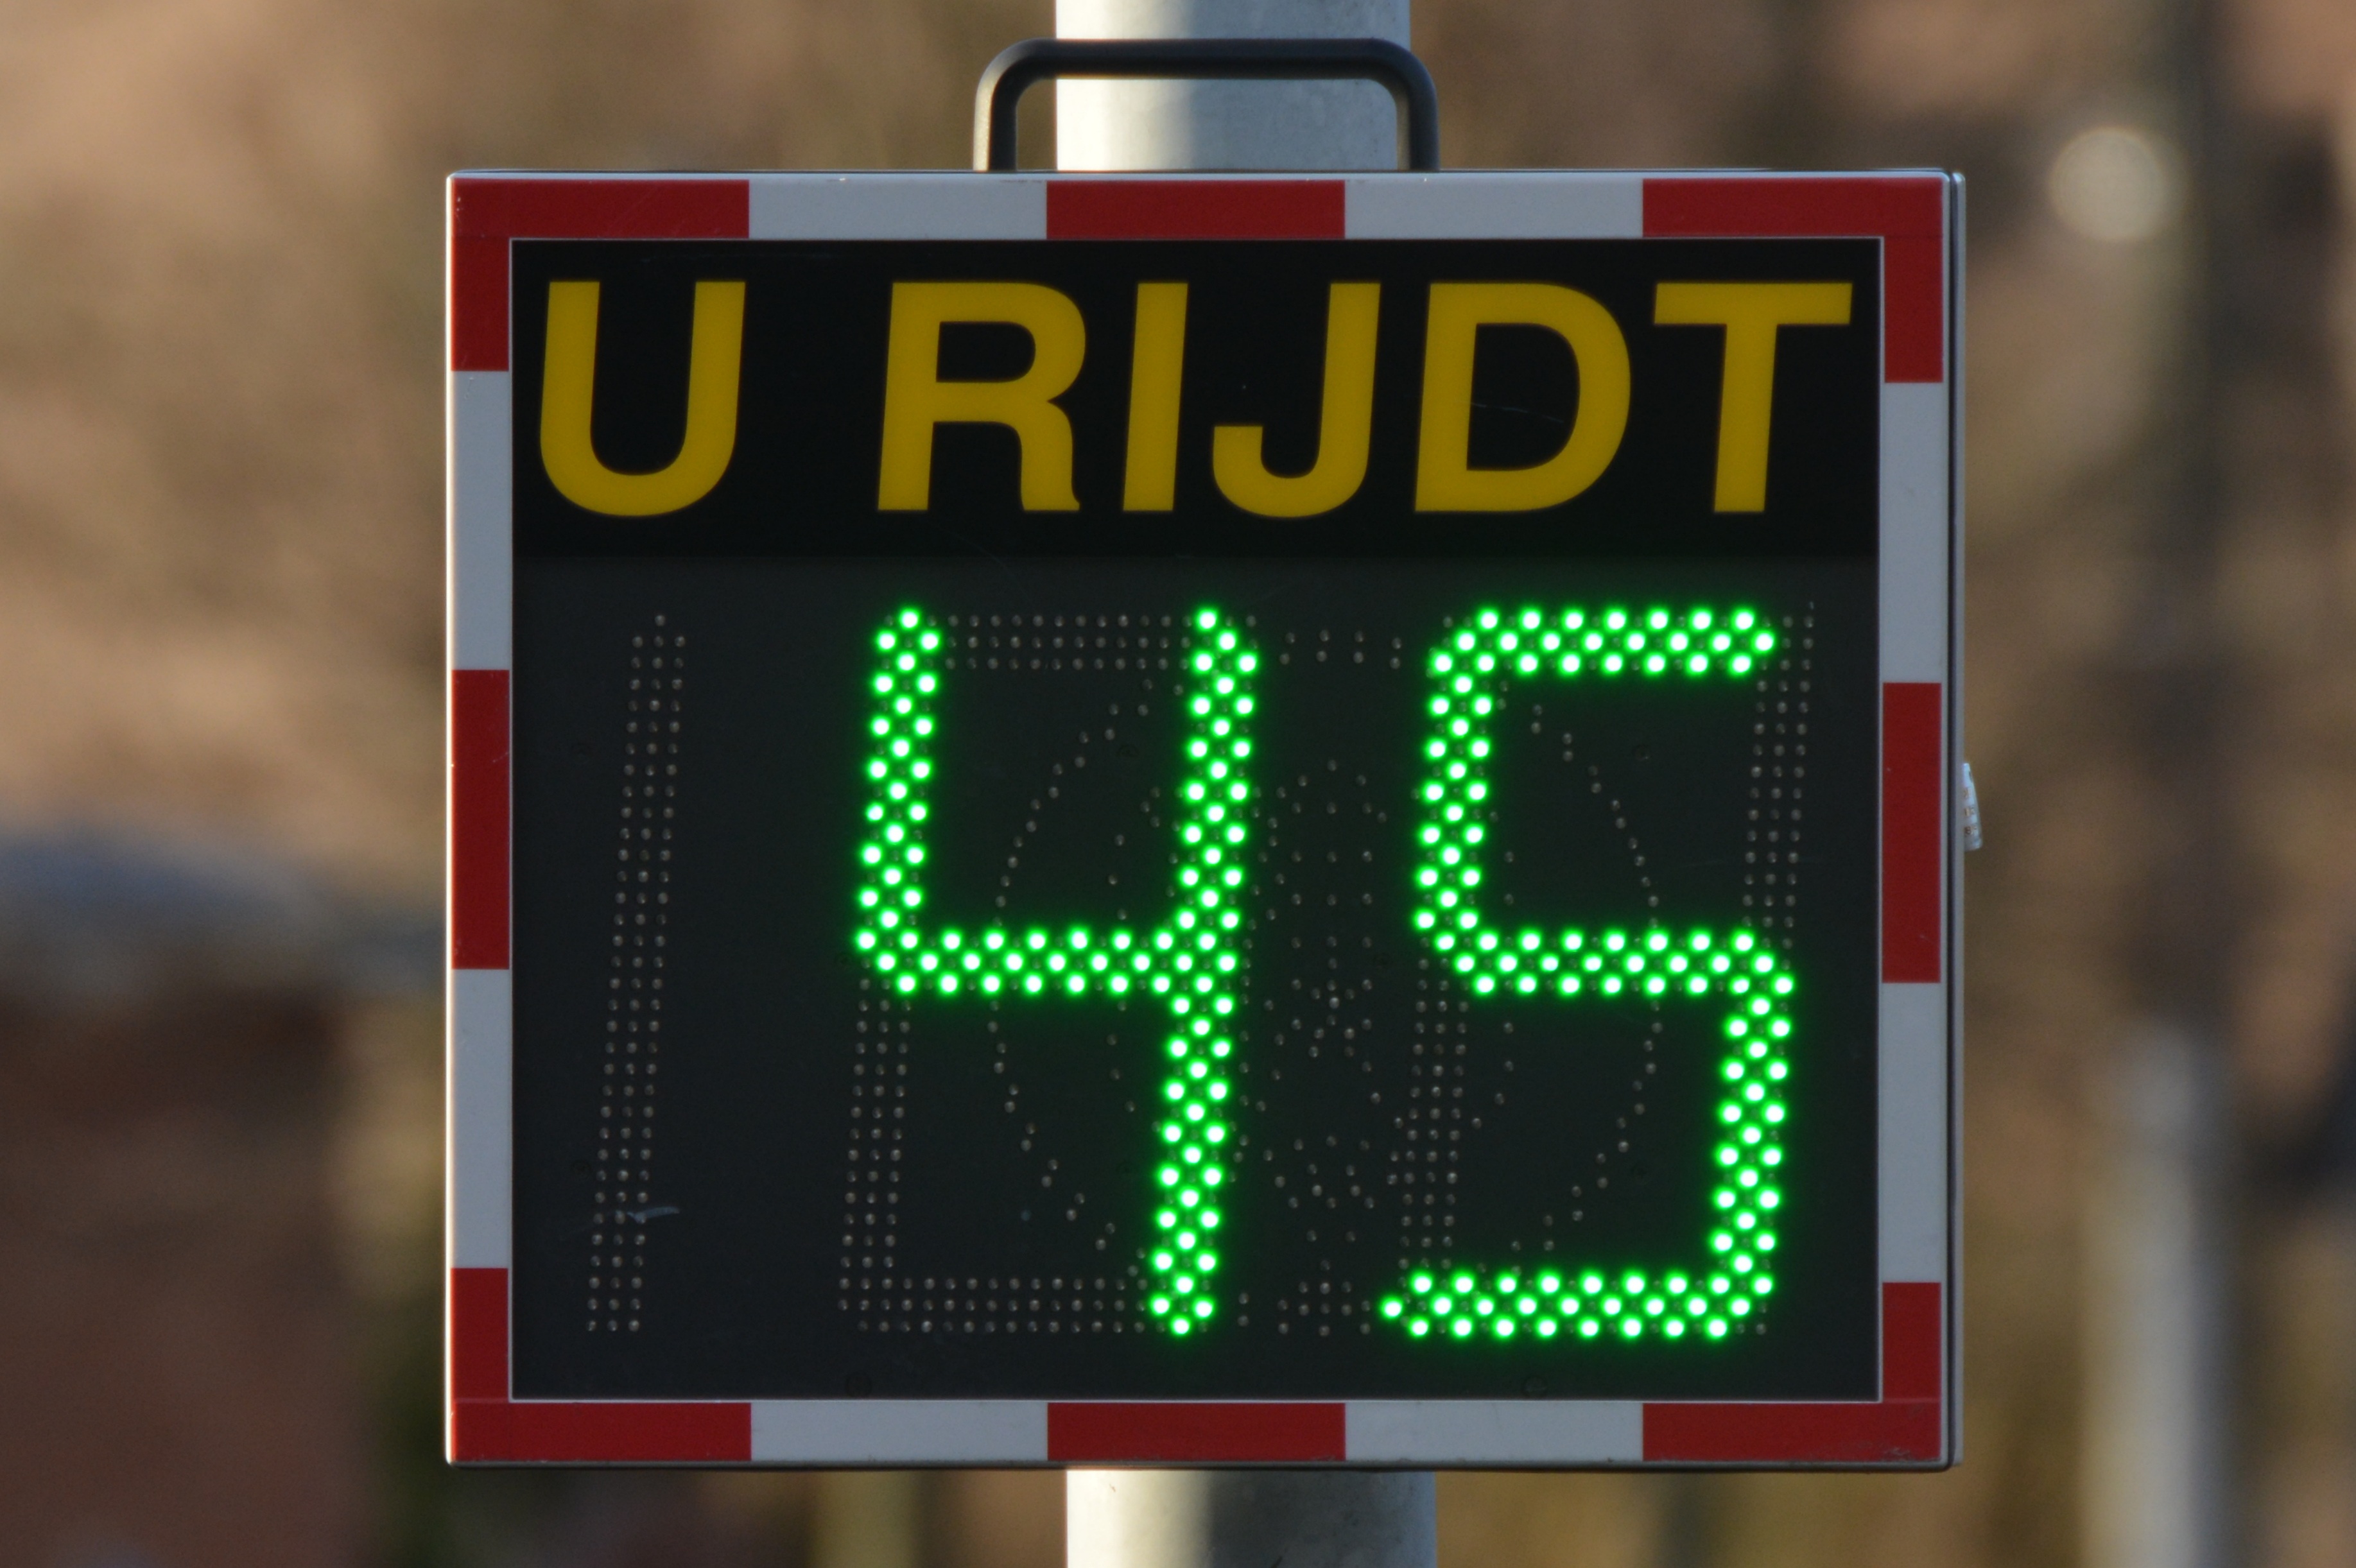
traffic, number, sign, speed, signage, road sign, brand, font, scoreboard, screenshot, road safety, speed registration